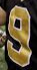
Number: 9